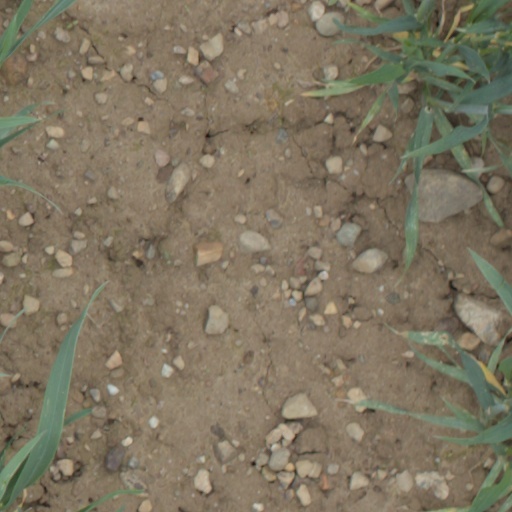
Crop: wheat